Z-HIT

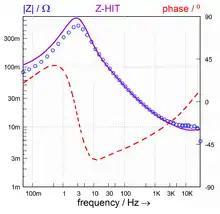
Figure 4: Impedance spectrum of a fuel cell, where the fuel was poisoned by carbon monoxide

Figure 4 shows a Bode plot of an impedance series measurement, performed on a fuel cell where the hydrogen of the fuel gas was deliberately poisoned by the addition of carbon monoxide. Due to the poisoning, active centers of the platinum catalyst are blocked, which severely impairs the performance of the fuel cell. Thereby, the blocking of the catalyst is depending on the potential, resulting in an alternating sorption and desorption of the carbon monoxide on the catalyst surface within the cell. This "cyclical" change of the active catalyst surface translates to pseudo-inductive behavior, which can be observed in the impedance spectrum of Figure 4 at low frequencies (< 3 Hz). The impedance curve was reconstructed by Z-HIT and is represented by the purple line, while the originally measured values are represented by the blue circles. The deviation in the low frequency part of the measurement can be clearly observed. Evaluation of the spectra shows significantly better agreement between model and measurement if the reconstructed Z-HIT impedances are used instead of the original data.